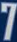
Number: 7